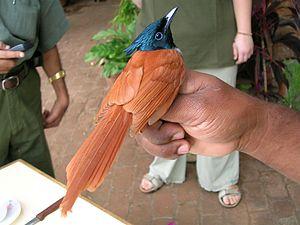
Le genre Terpsiphone comprend douze espèces de passereaux appartenant à la famille des Monarchidae.